Ursus americanus carlottae

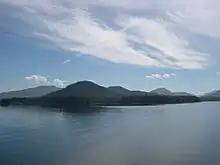
Part of the Haida Gwaii archipelago, as seen from Hecate Strait.

Haida Gwaii black bears are the largest land mammal native to the archipelago, filling the role of top land predator in the area's ecosystem.